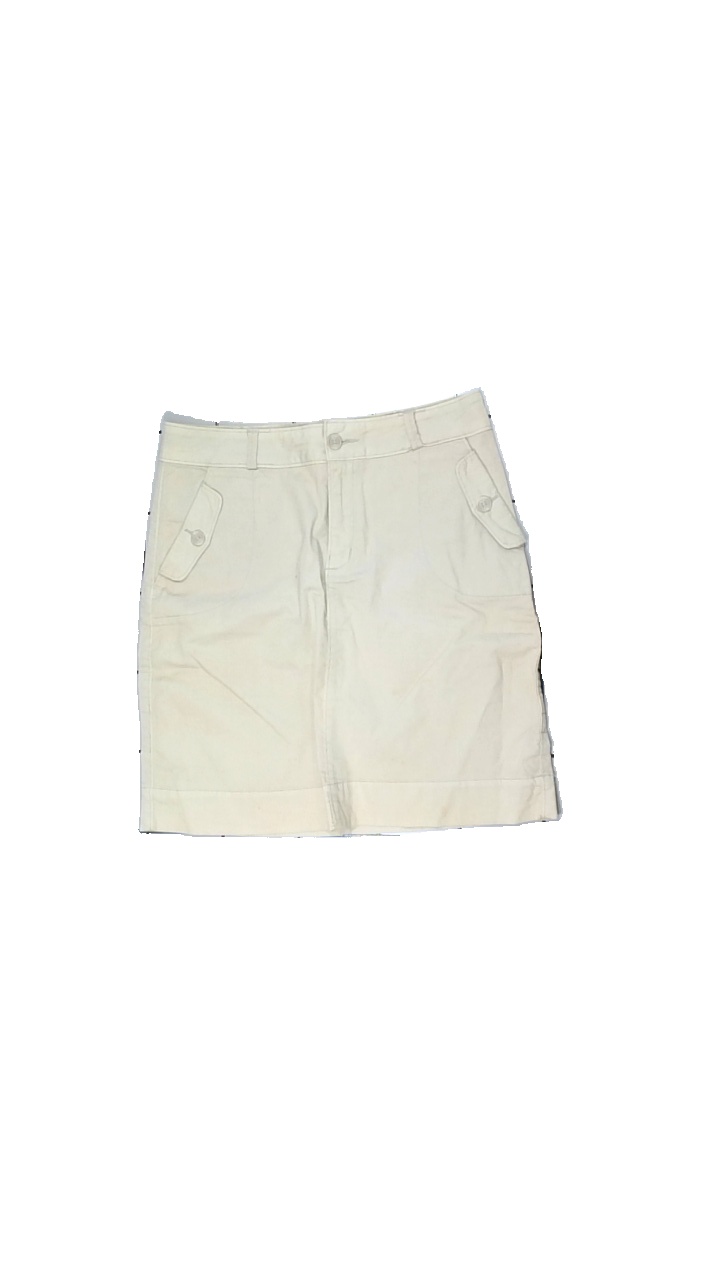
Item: Skirt (Ladies)
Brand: Isolde
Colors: Beige
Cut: None
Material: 100% cotton
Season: Summer
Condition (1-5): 2
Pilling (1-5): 4
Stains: Minor
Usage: Export
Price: <50